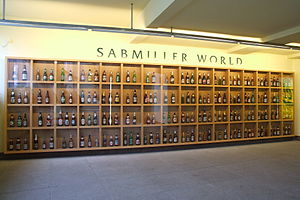
SABMiller
SABMiller's ølmærker - billedet stammer fra en udstilling i Pilsen
SABMiller var et af verdens største bryggerier. Selskabet var aktivt på seks kontinenter, og noteret på London Stock Exchange. SABMiller var et multinationalt bryggeri indtil 10. oktober 2016 hvor det blev købt af Anheuser-Busch InBev.